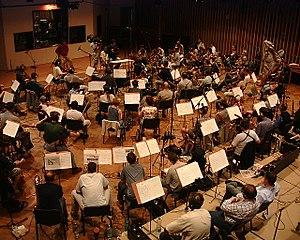
La musique de film est la musique utilisée pour un film, voulue par le réalisateur et/ou le producteur. Il peut s'agir de musique pré-existante, ou de musique composée spécialement pour le film : on parle alors de « bande originale », en anglais « original soundtrack ». Dans ce cas, en France, le compositeur de la bande originale est considéré comme l'un des auteurs du film, au même titre que le ou les scénaristes, et le réalisateur.
Nouvelle-France est un film canado-franco-anglais réalisé par Jean Beaudin sorti en 2004.